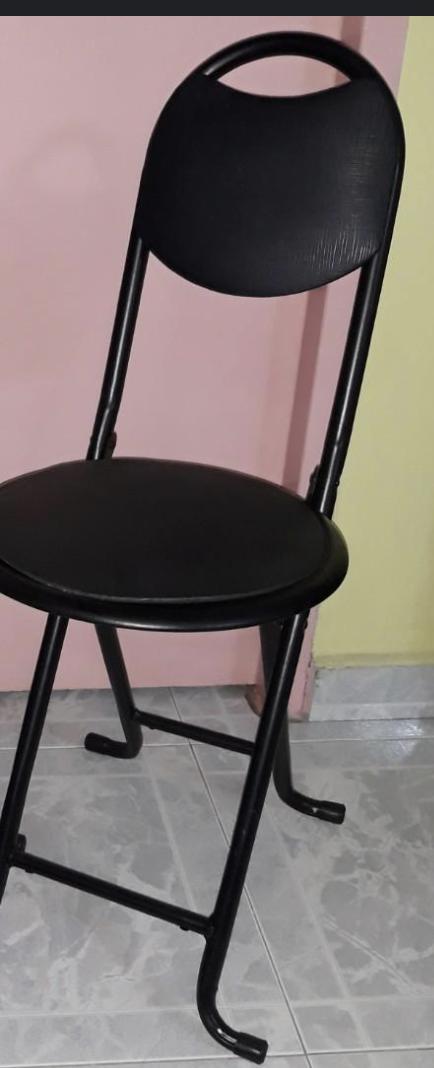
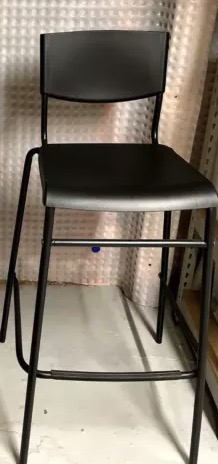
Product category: stool
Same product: no